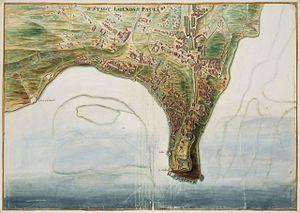
Luanda, anciennement São Paulo da Assunção de Loanda, est la capitale de l’Angola en Afrique australe. La ville se situe au nord-ouest du pays sur la côte de l'Océan Atlantique et bénéficie d'un climat tropical sec.